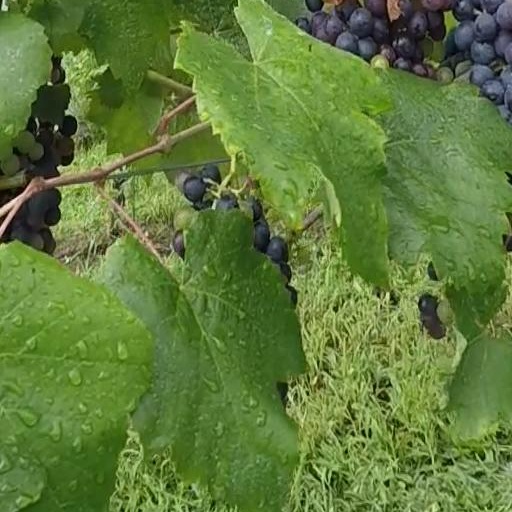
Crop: grape